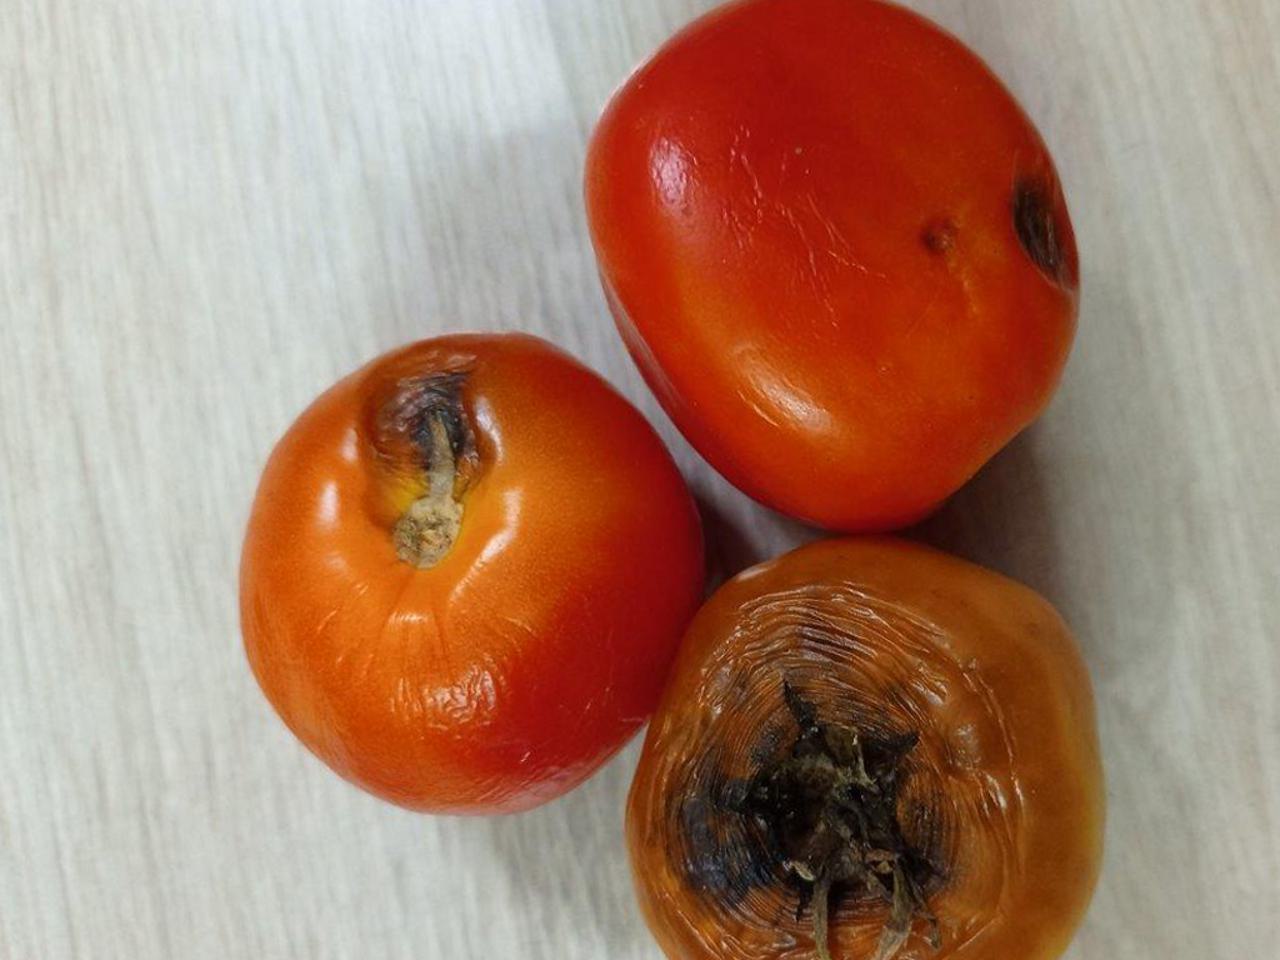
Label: Rotten